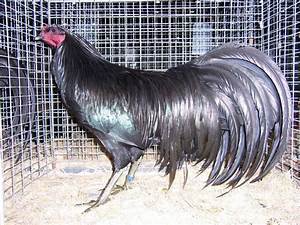
Label: gallina